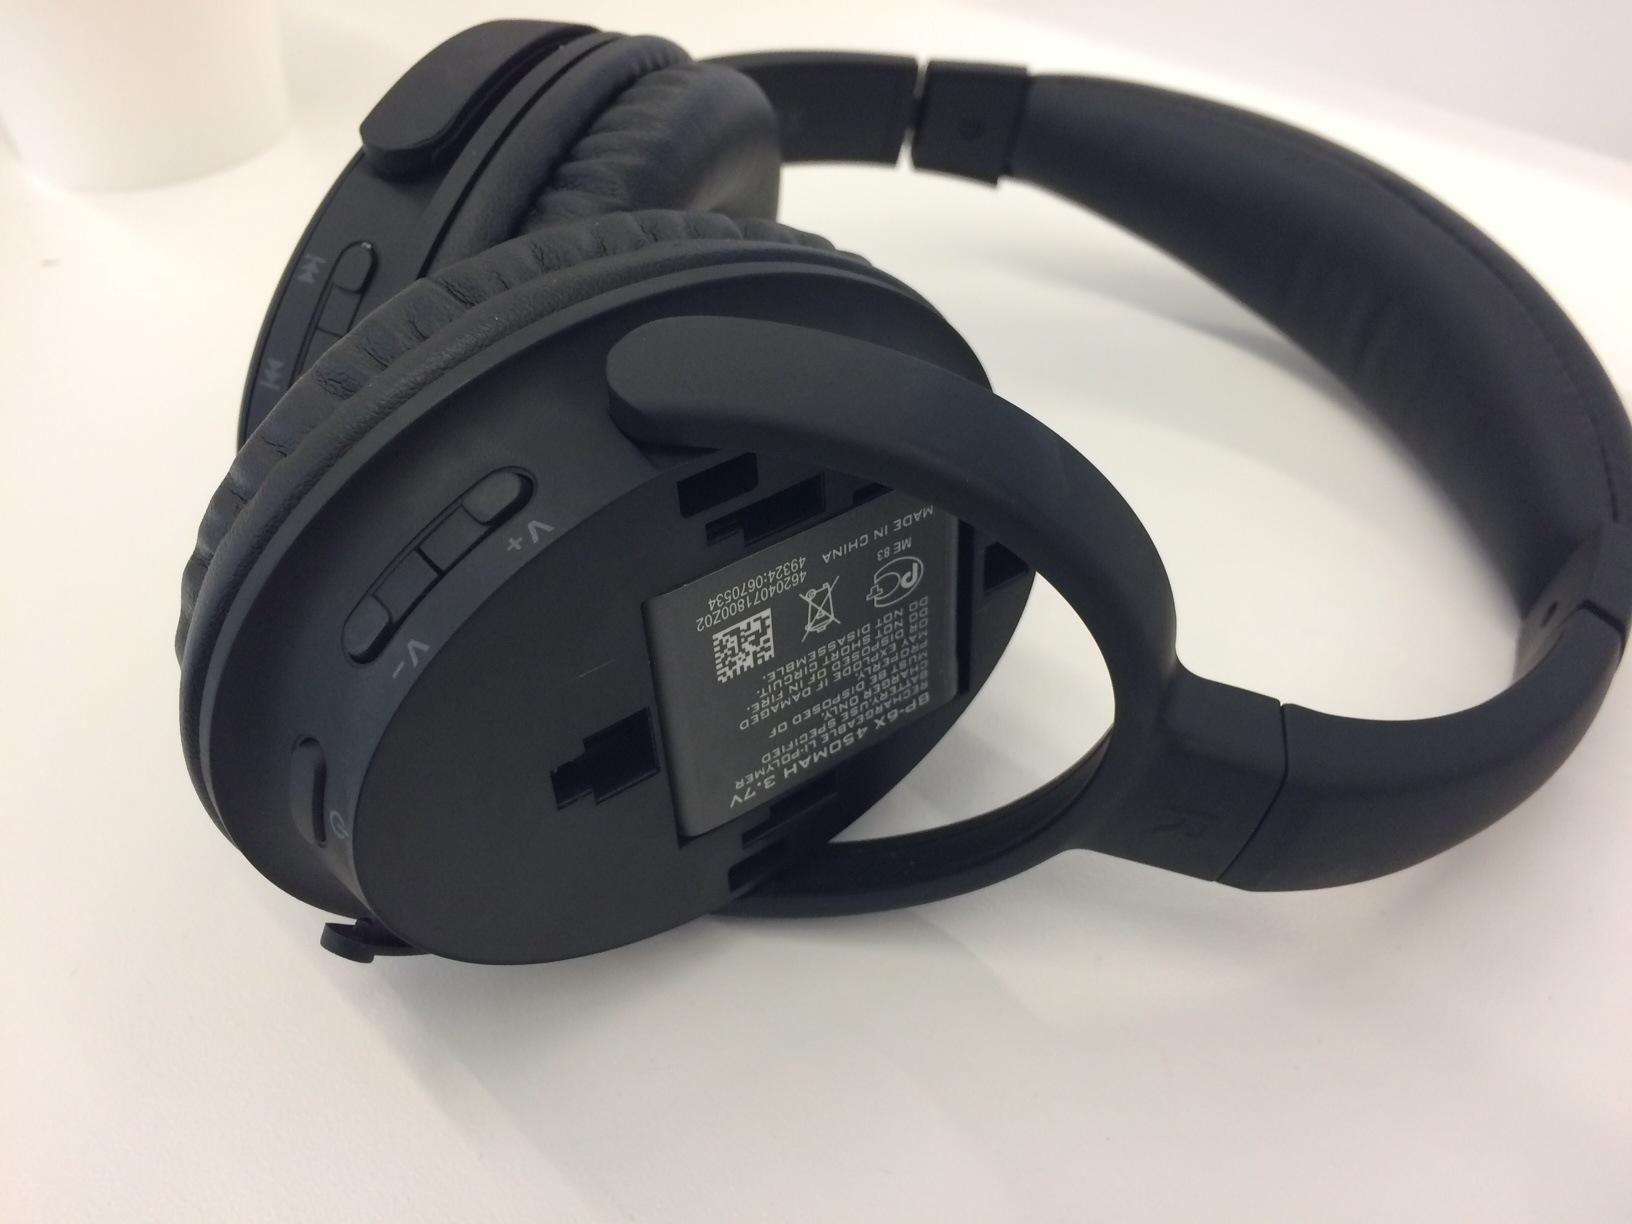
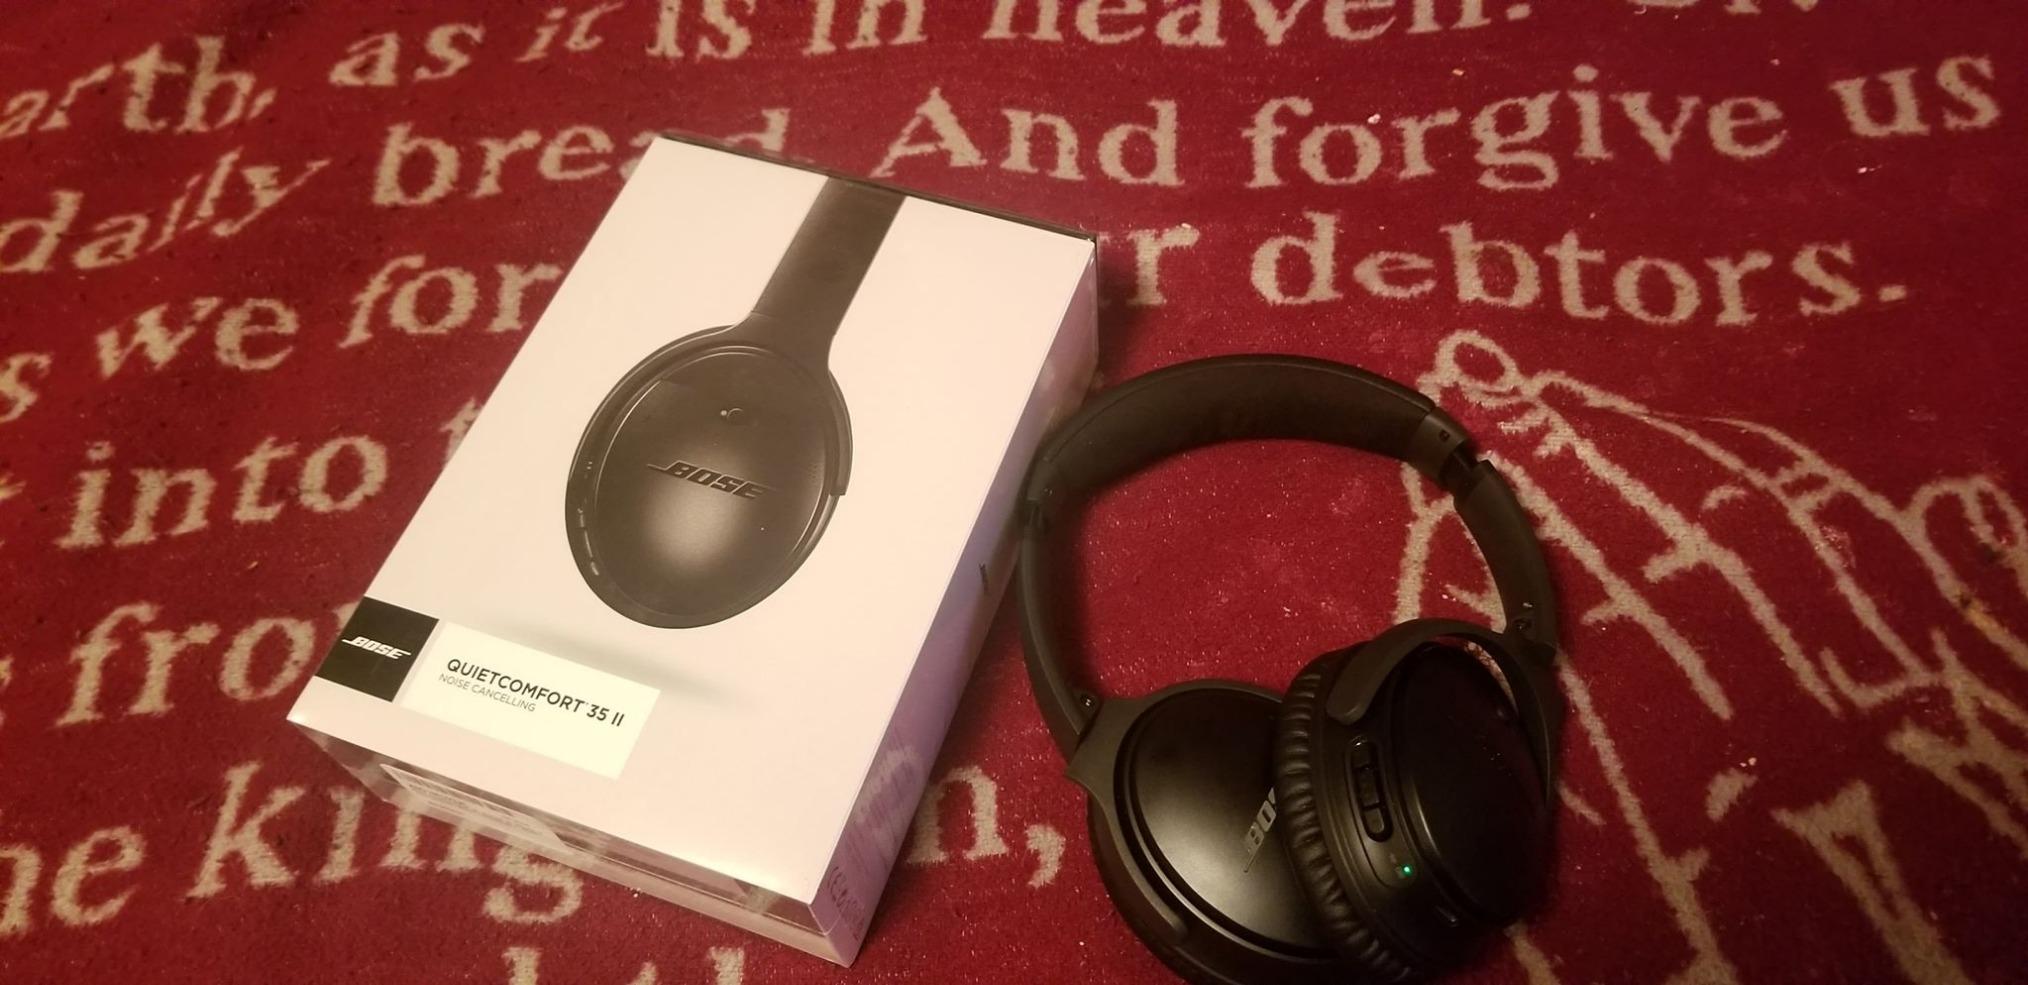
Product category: headphones
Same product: no